Question: How tall are the weeds?
Tambaya: Yaya tsayin ciyawar take?
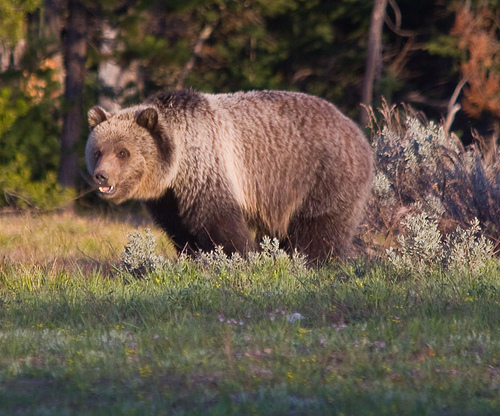
Answer: Short.
Amsa: Gajeru.